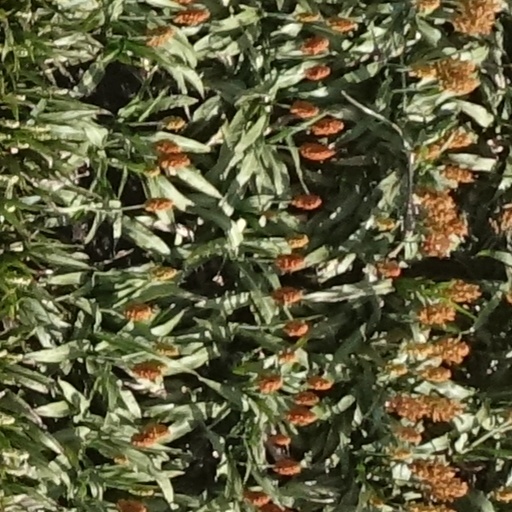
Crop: sorghum